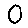
Label: 0